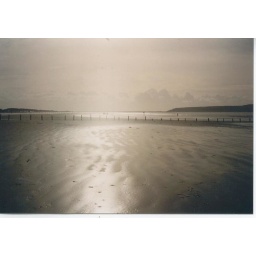
Shiny sand on the beach at Weston-super-Mare, Somerset. This photo was taken in the spring of 1995.